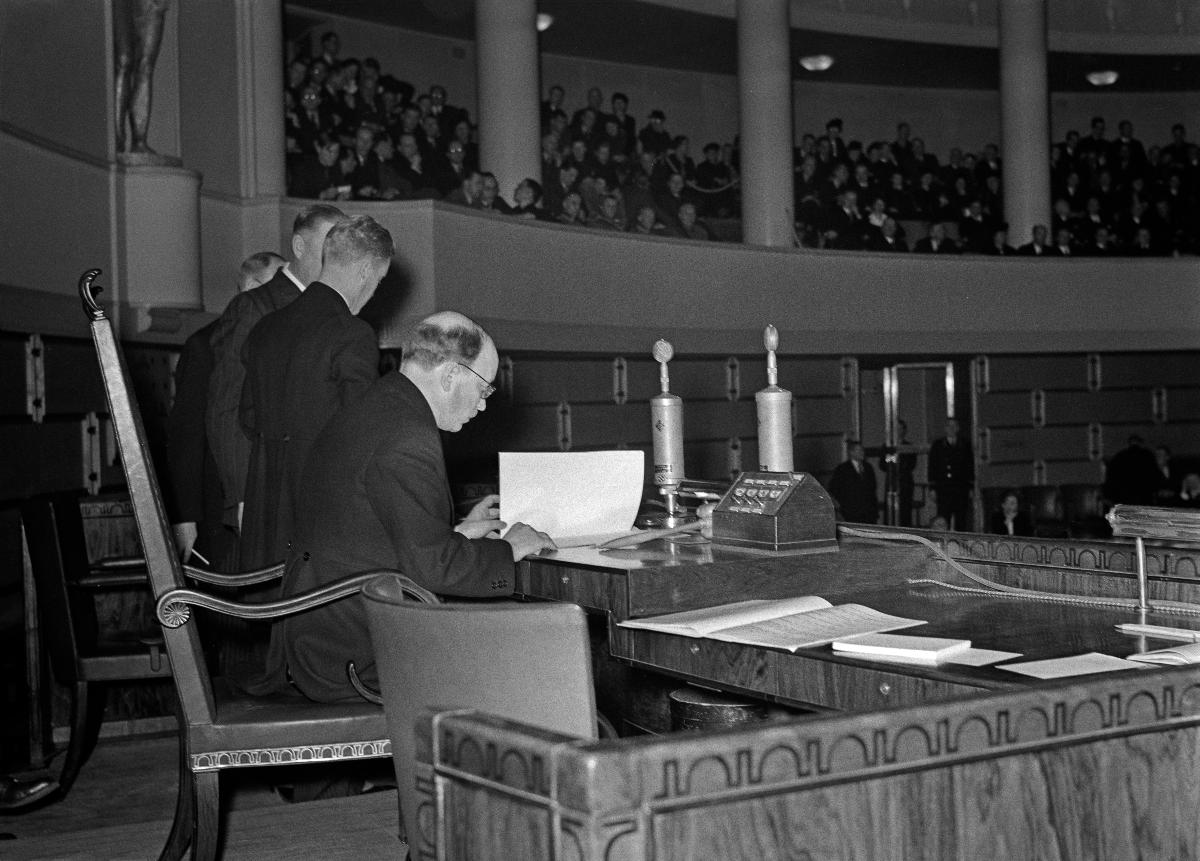
Presidentinvaalit 1940
Presidentvalet 1940; Presidential election in Finland 1940
sisällön kuvaus: Presidentinvaalit eduskunnan istuntosalissa Helsingissä 19.12.1940. content description: Presidential election in the assembly hall of Finland's Parliament in Helsinki 19.12.1940. innehållsbeskrivning: Presidentval i riksdagens plenisal i Helsingfors 19.12.1940.
Kuvaaja: Sundström, Hugo, kuvaaja
Vuosi: 1940
Paikka: Suomi, Uusimaa, Helsinki
Aiheet: Ryti, Risto; HBL; presidentinvaalit; poliitikot; presidential elections; politics; presidential elections of Finland; politicians; presidentval; politik; val; politiker